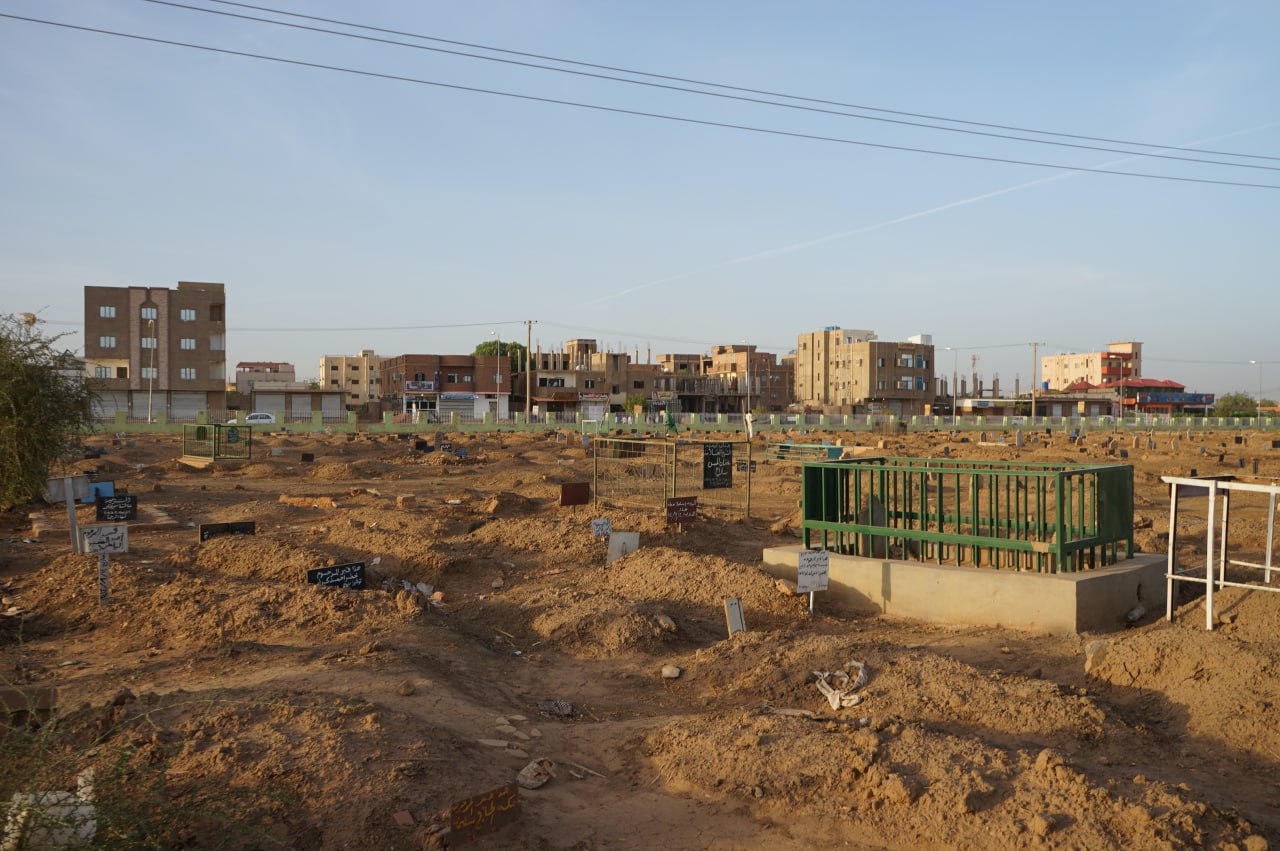
الوصف بالفصحى: مقابر حمد النيل تقع في الوسط، وتحيط بها مبانٍ
الوصف بالعامية السودانية: مقابر حمد النيل قاعدة في النص وحولينها مباني
التصنيف: Public Spaces & Infrastructure